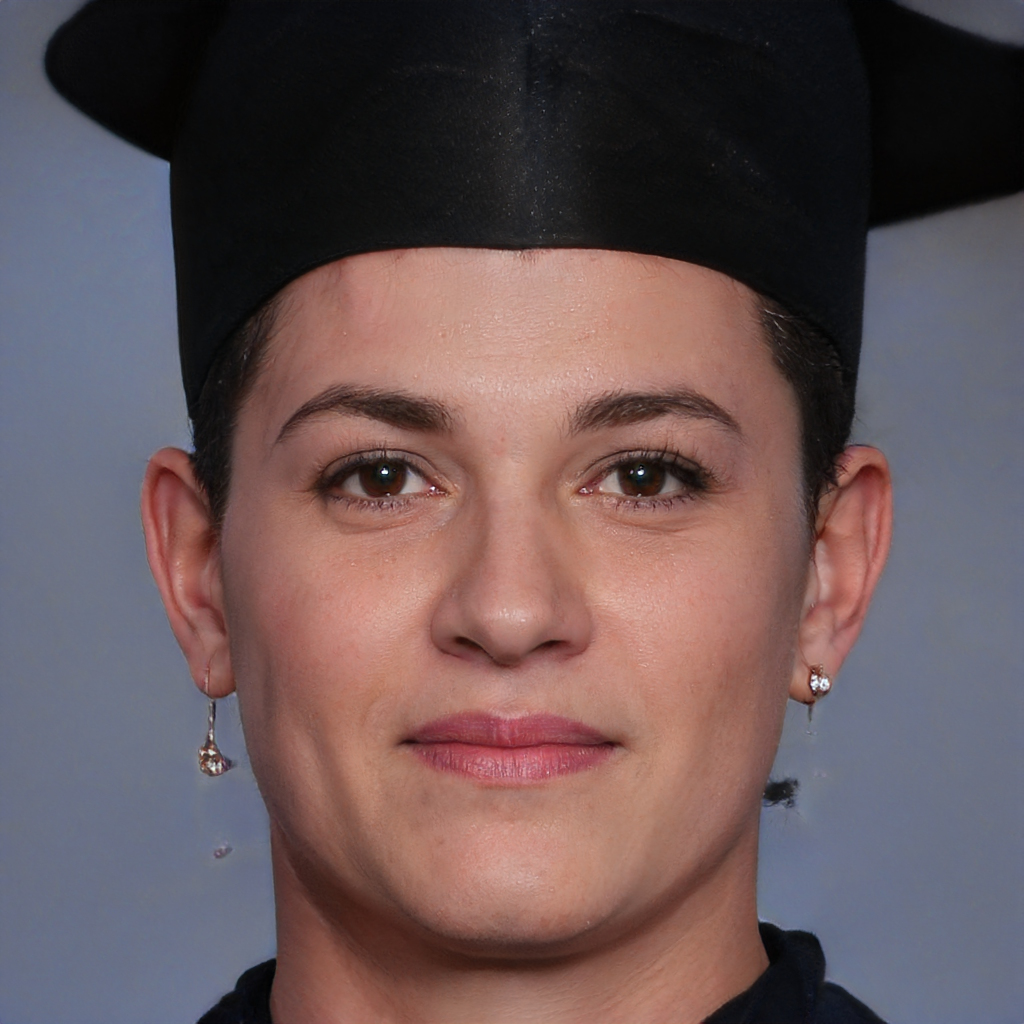
Portrait style: Real Portrait